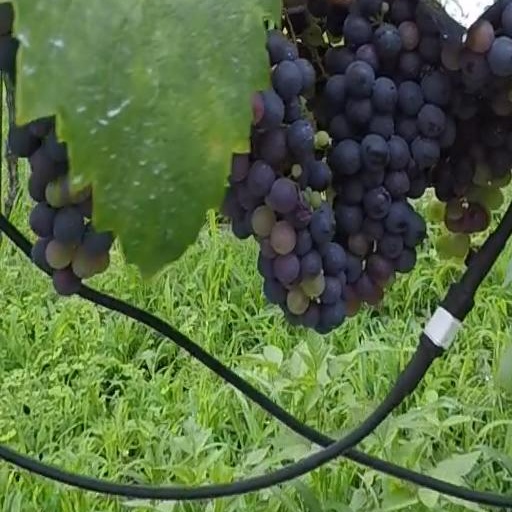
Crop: grape